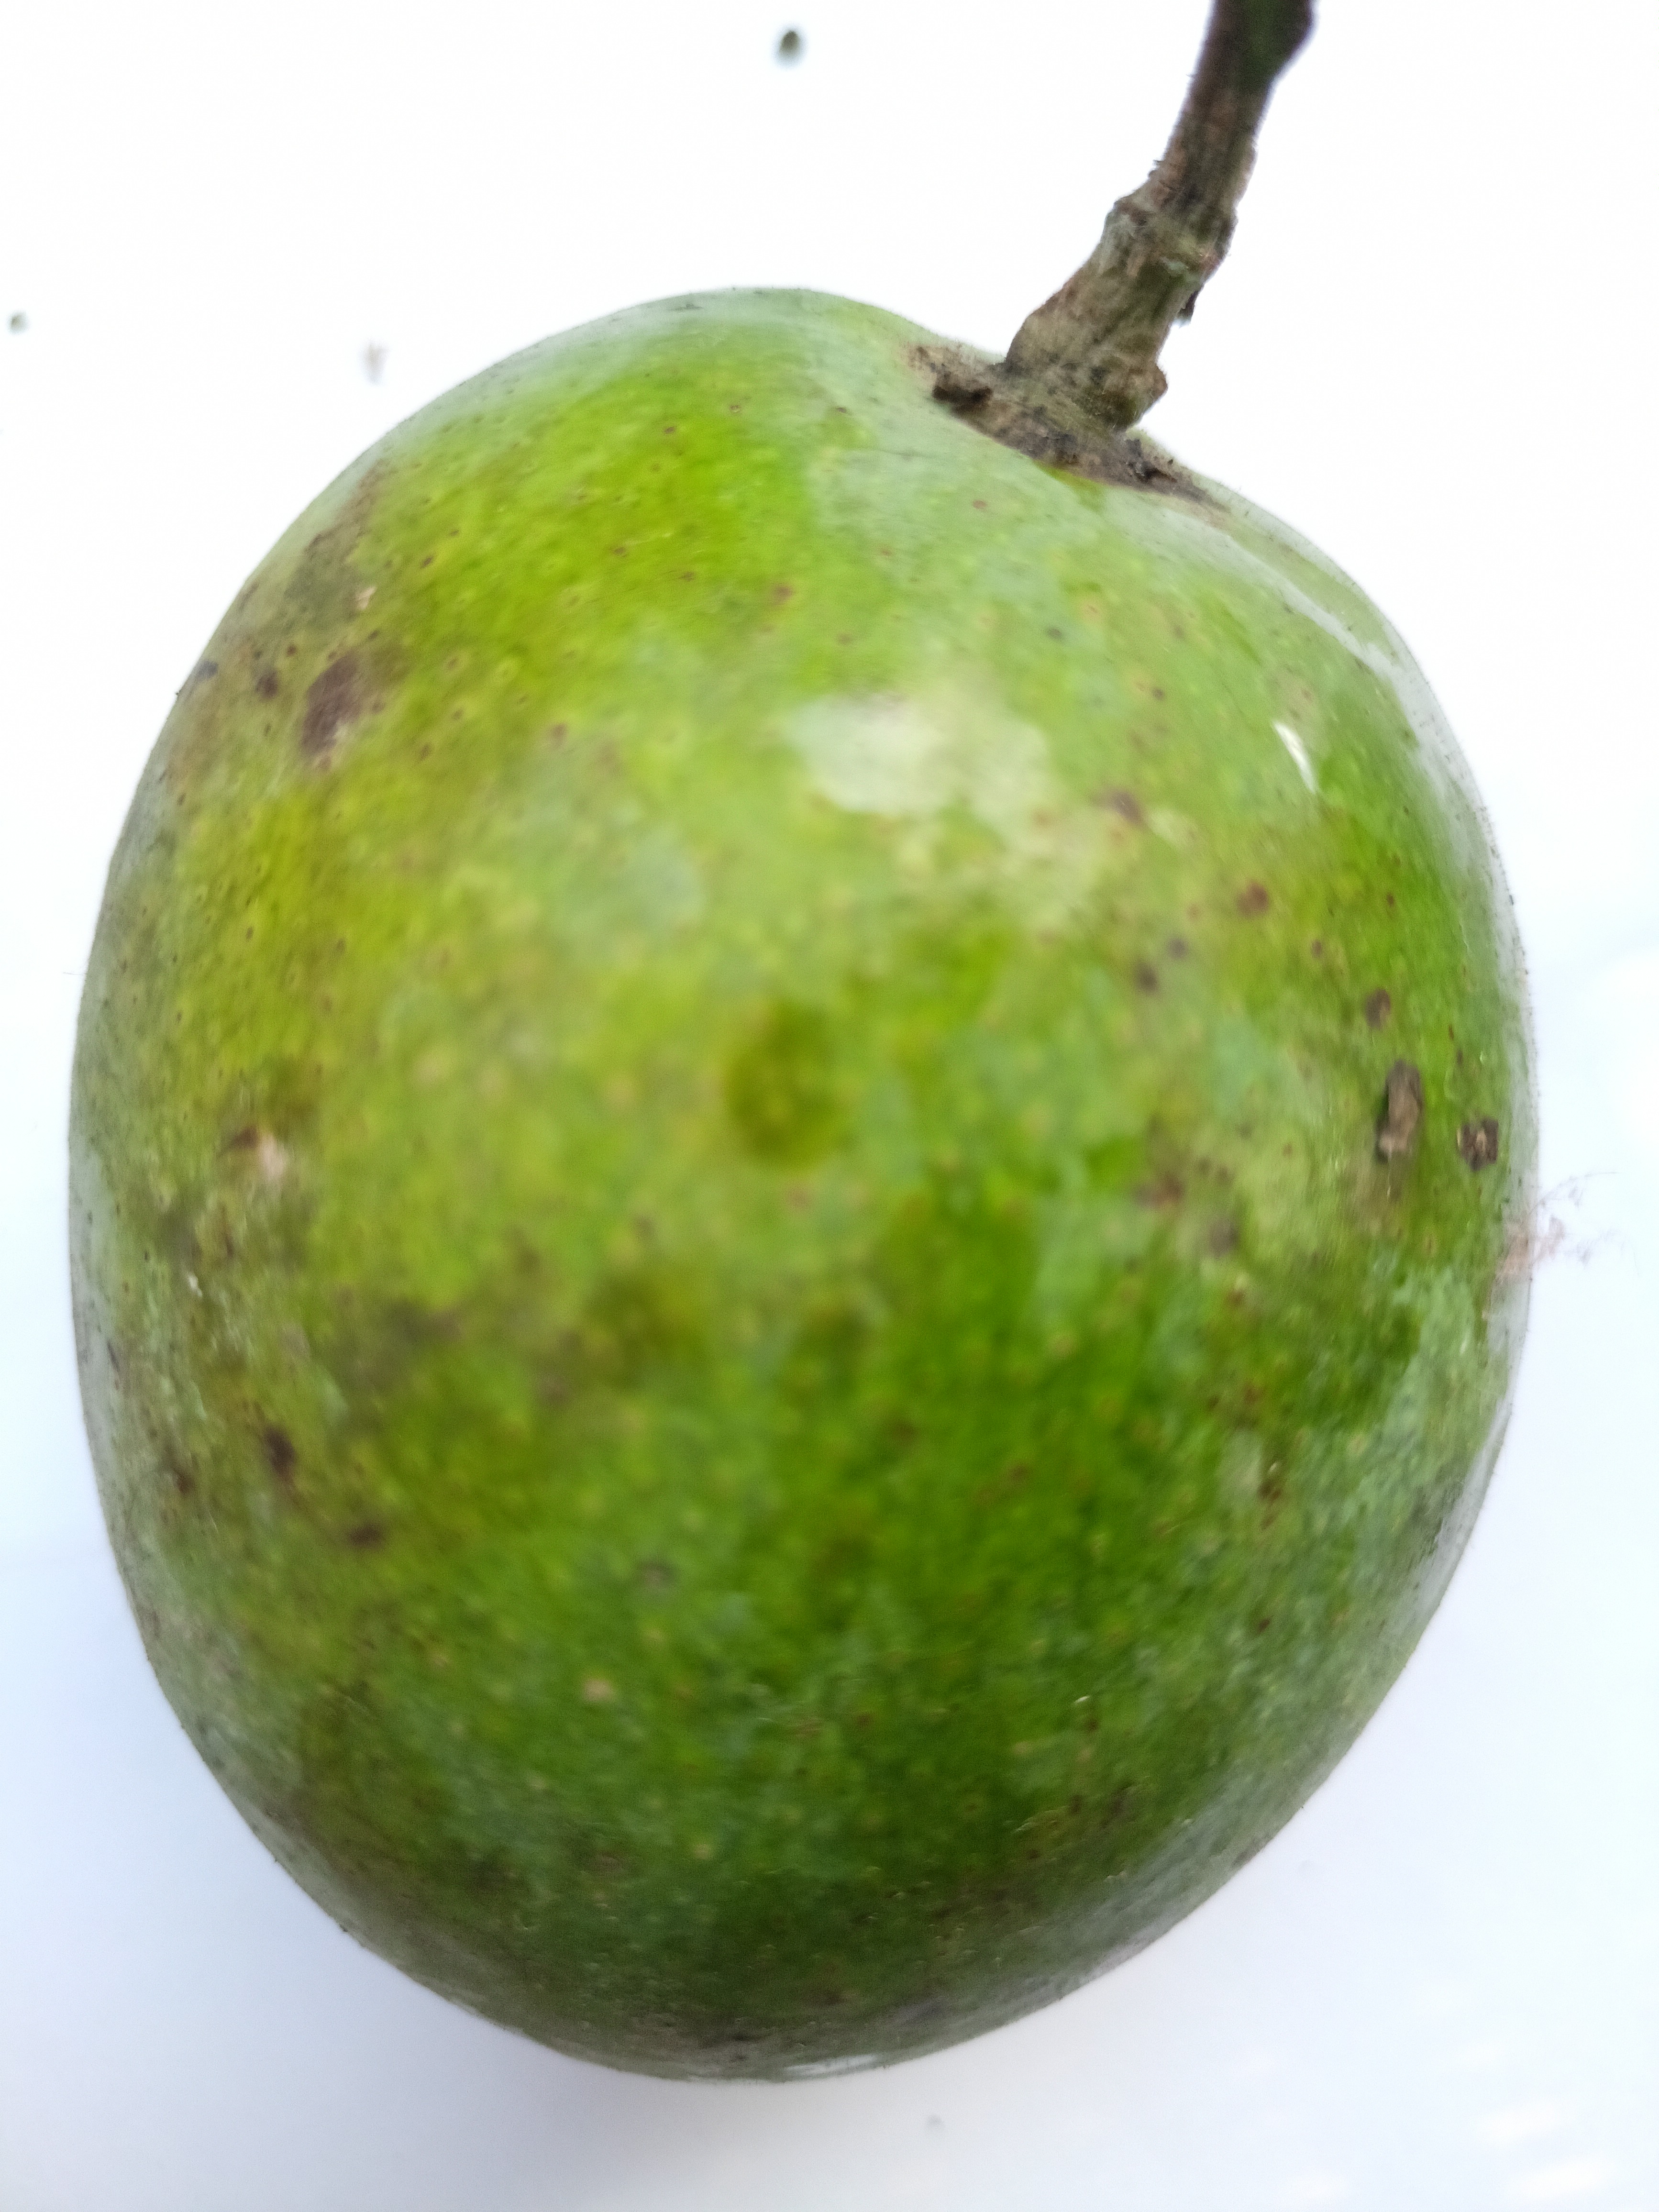
Mango variety: Khrishapat